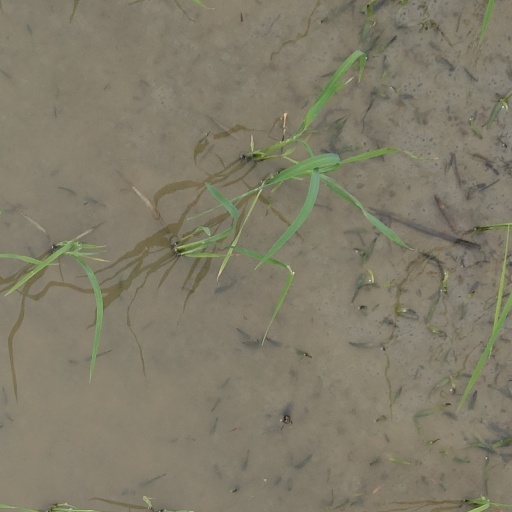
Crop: rice